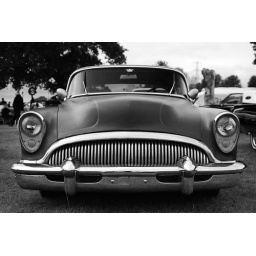
I love the texture of the paint work against the chrome. Battlesbridge car &amp;amp; motorcycle show. 35mm Nikkor Lens